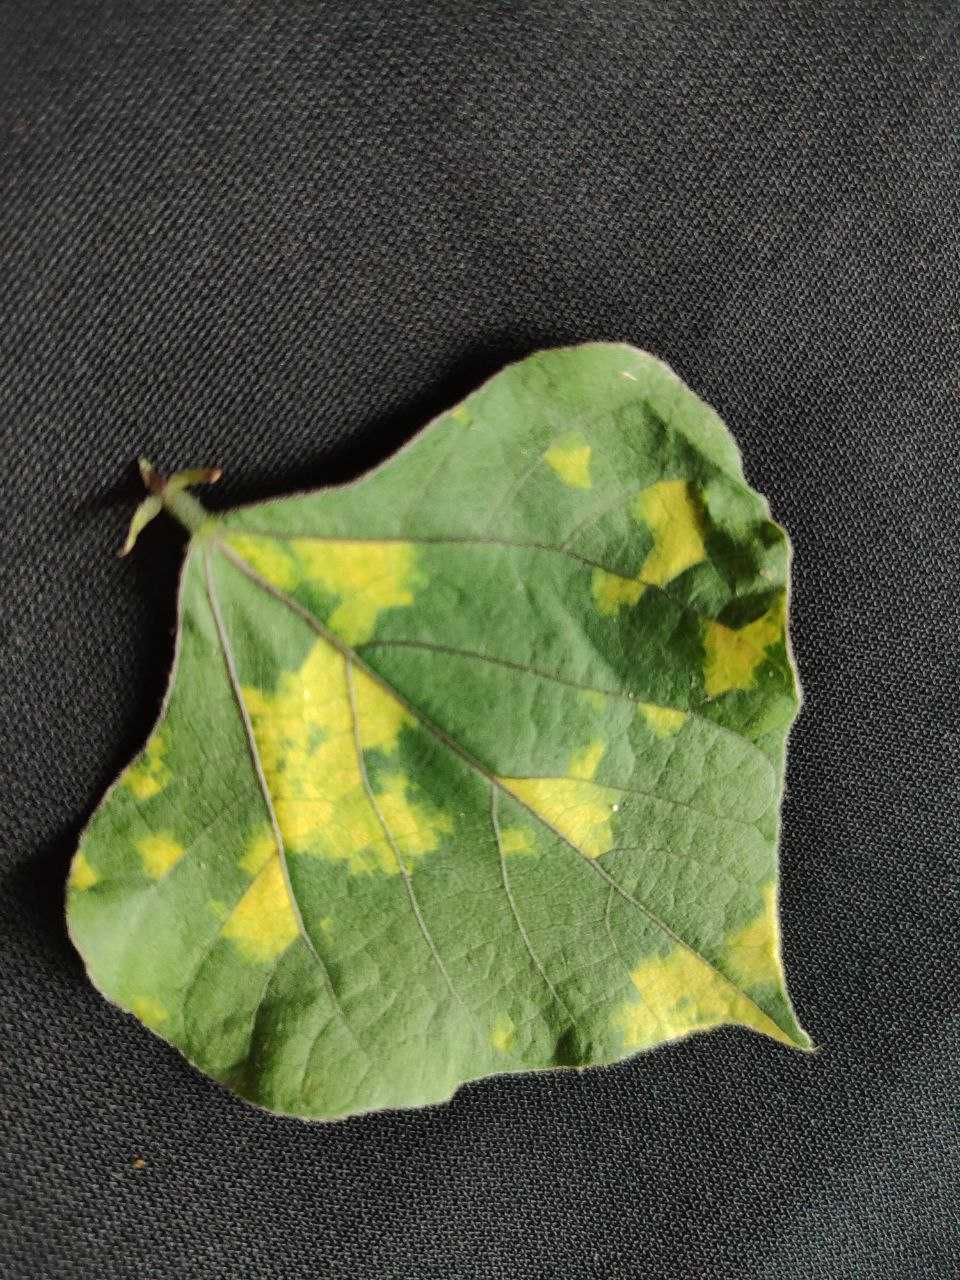
Crop: bean
Leaf condition: Mosaic Virus